August Gillhaus

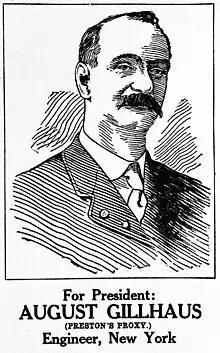
Flyer for Gillhaus' 1908 presidential candidacy

August Gillhaus (June 10, 1867 - May 4, 1932) was an American engineer from The Bronx who was the Socialist Labor candidate for U.S. President in 1908 and for U.S. Vice President in 1912 and 1920.